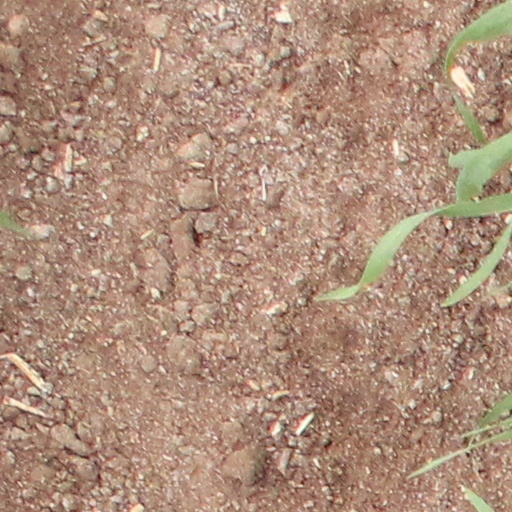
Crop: wheat